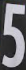
Number: 5